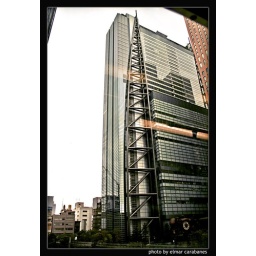
higashi-shimbashi tokyo,japandesigned by : richard rogersim riding a train when i took this building going to odaiba tokyo...